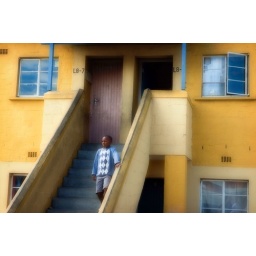
The kid who lives in the yellow building